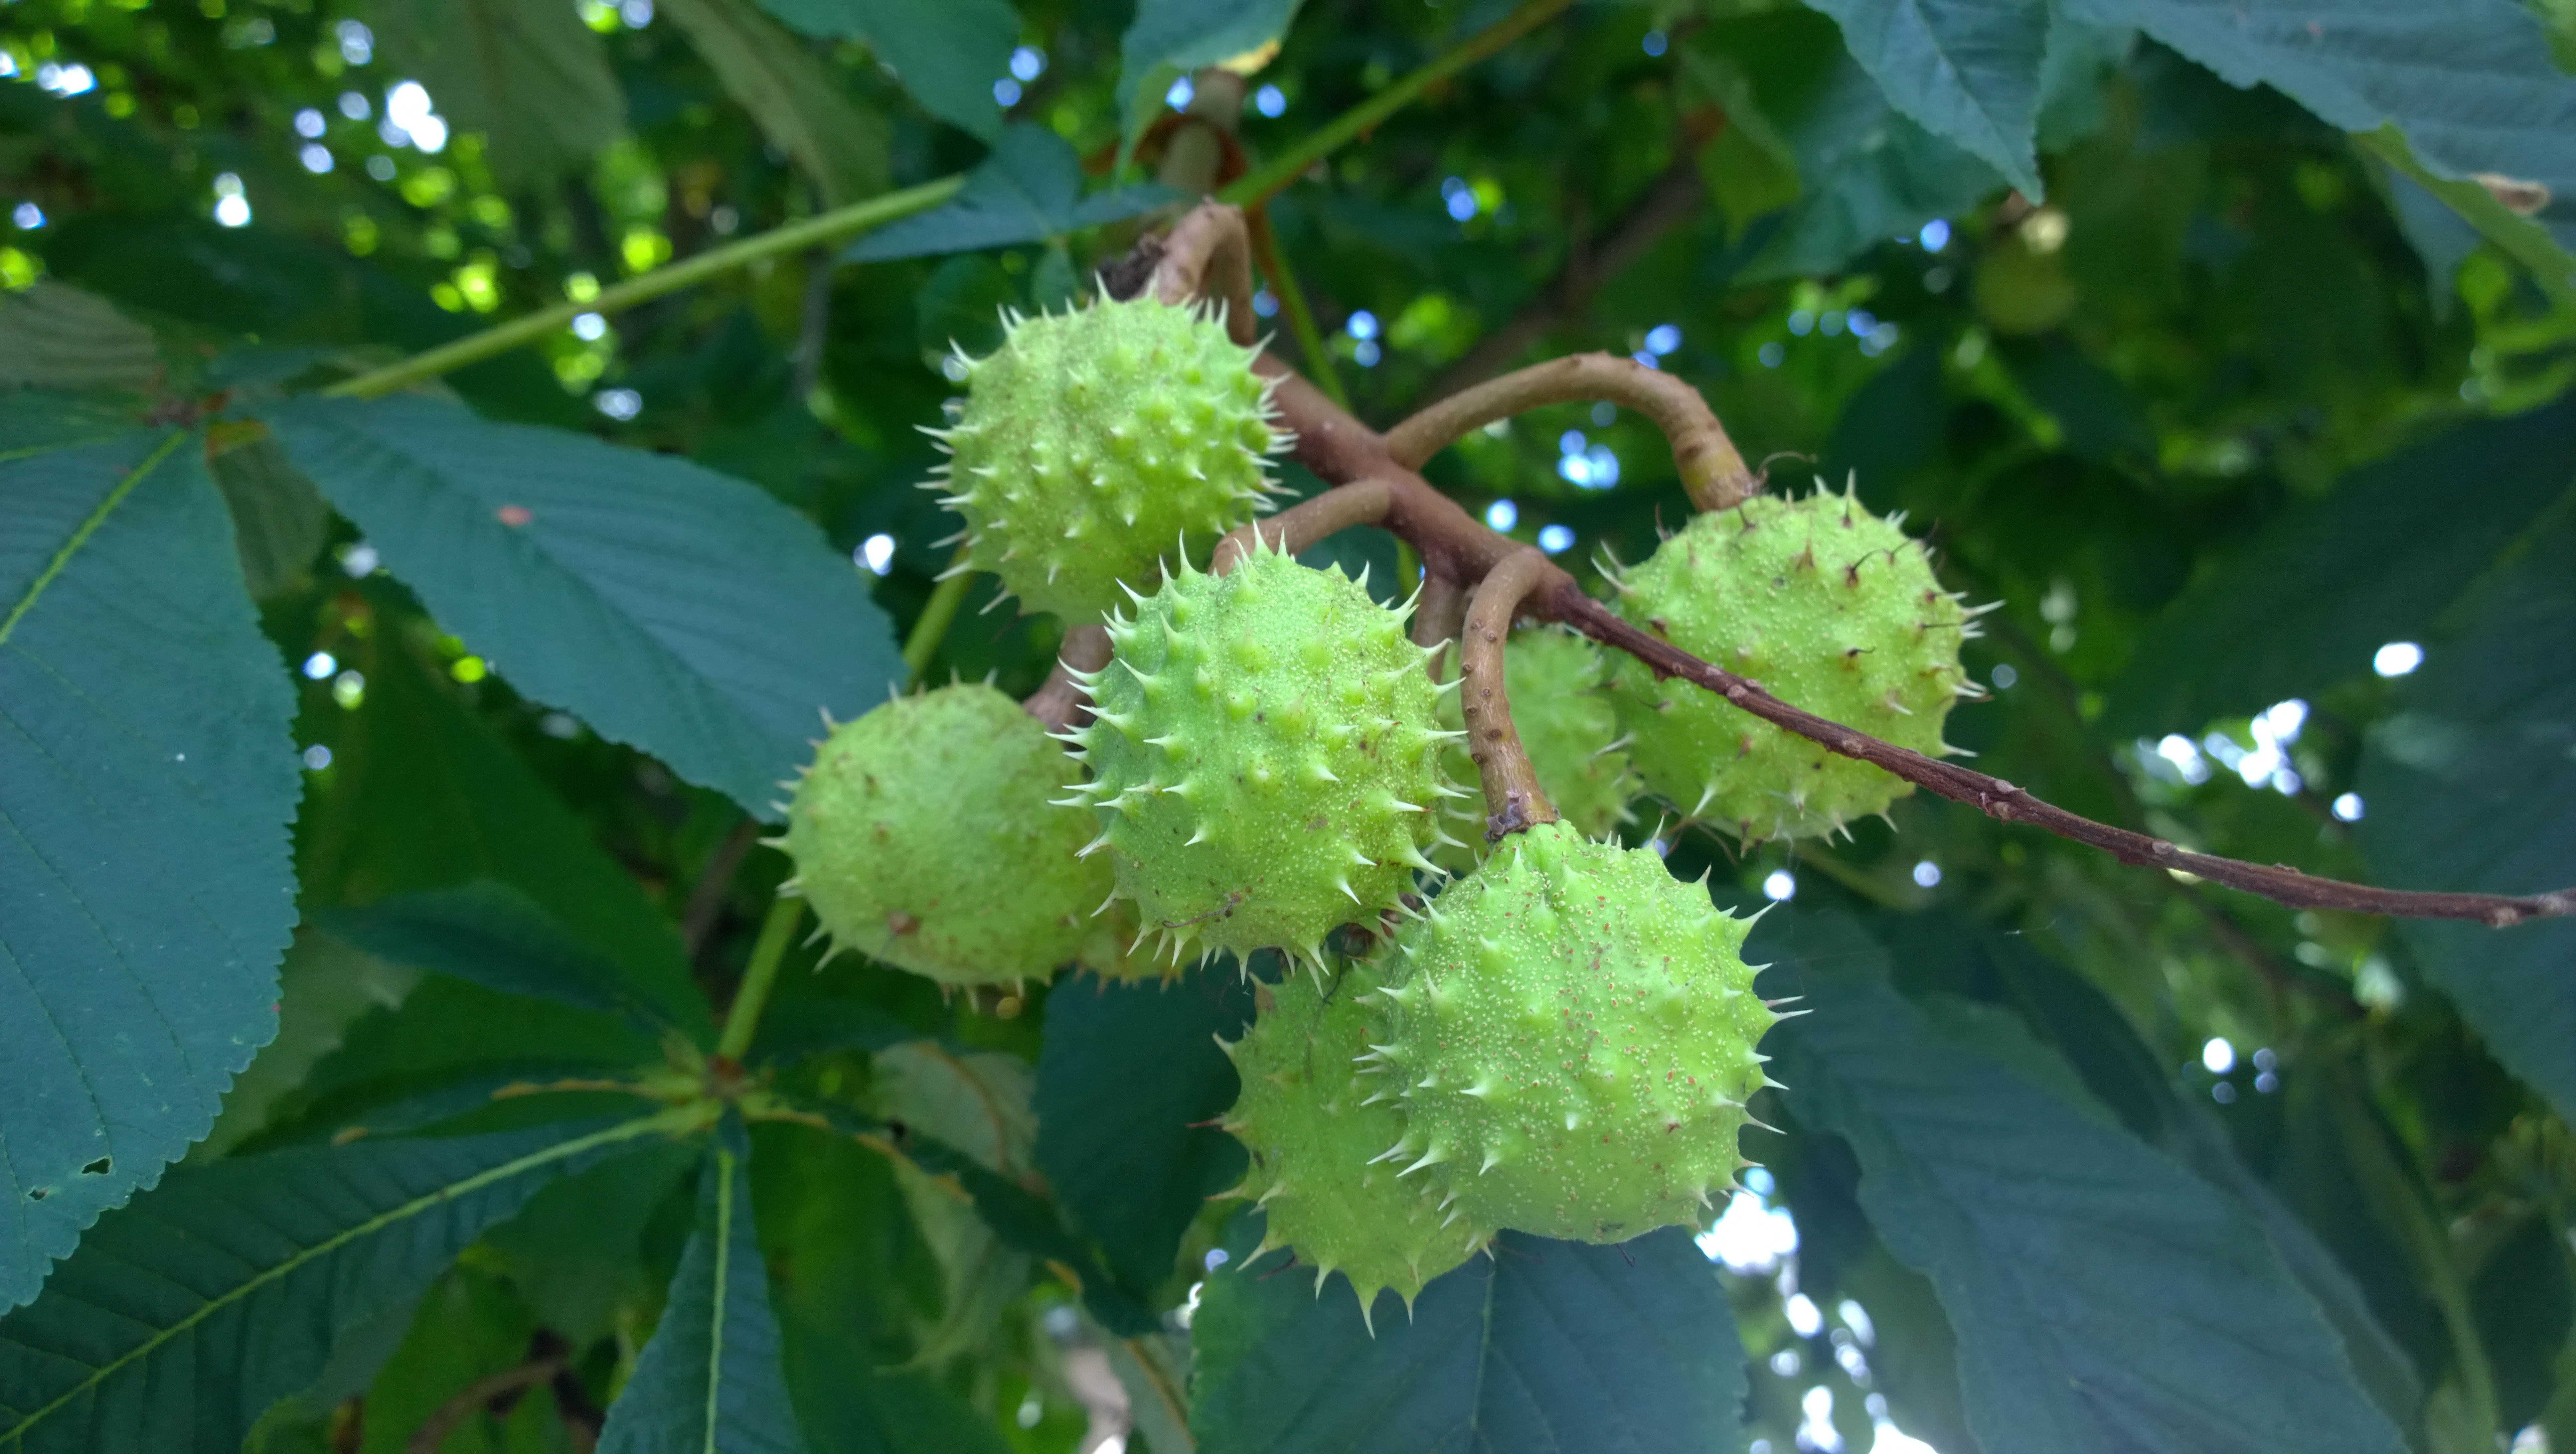
tree, nature, branch, plant, fruit, leaf, flower, summer, food, green, produce, evergreen, botany, leaves, shrub, thorns, tree fruit, chestnut, pointed, spur, chestnut tree, chestnut leaves, mulberry, beer garden, flowering plant, fresh green, woody plant, land plant, red mulberry